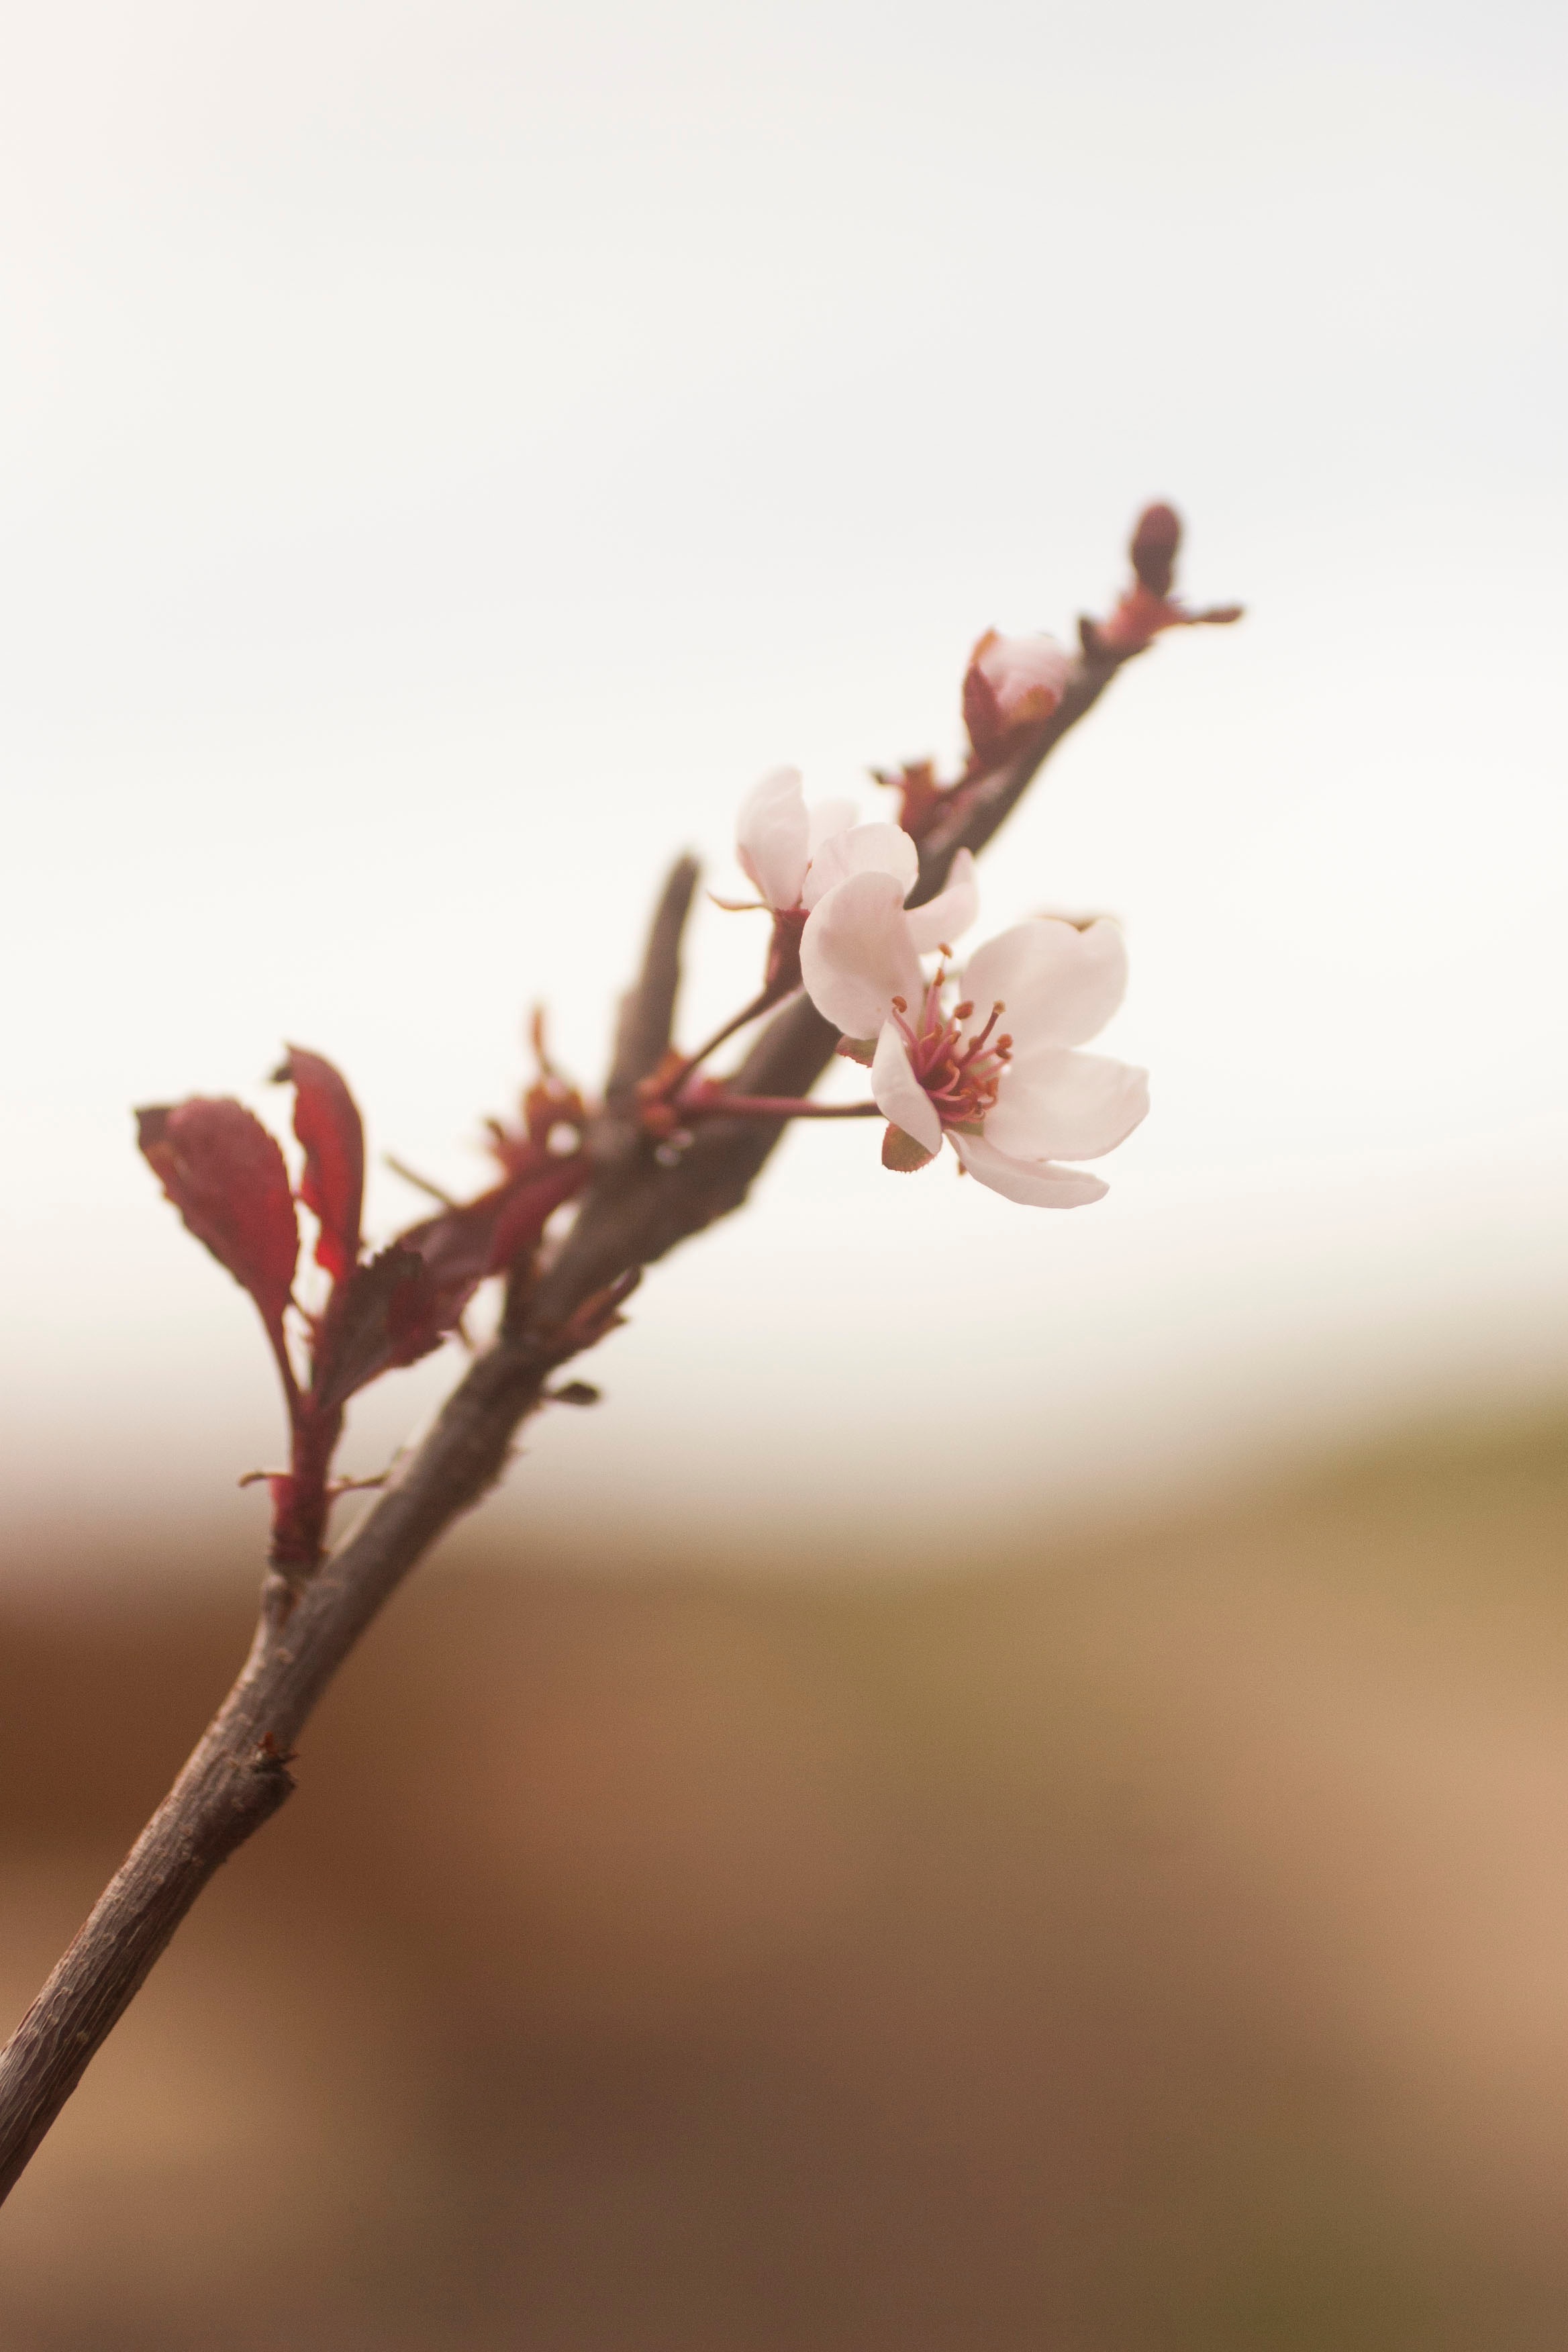
tree, branch, blossom, plant, photography, leaf, flower, petal, food, spring, produce, flora, cherry blossom, twig, close up, bud, macro photography, plant stem